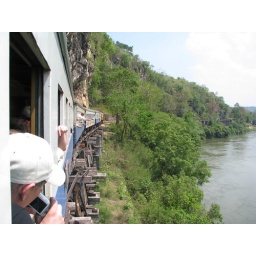
train on bridge over river kwai